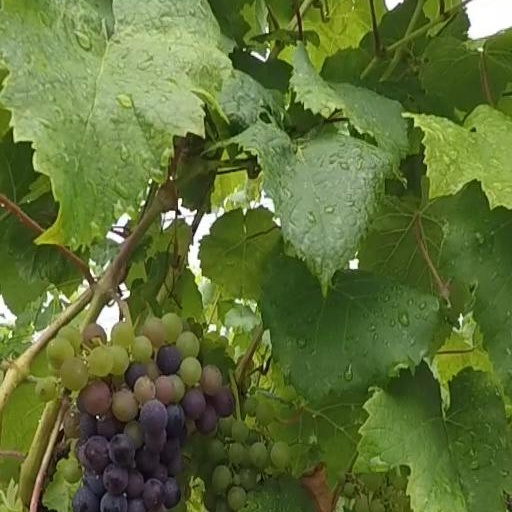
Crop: grape